Ghazi Stadium

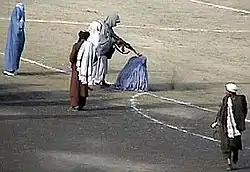
Public execution of a woman, known as Zarmina, by the Taliban at the Ghazi Sports Stadium on 16 November 1999. The mother of five children had been found guilty of killing her husband while he slept.

The stadium has also housed training facilities for the country's national women's boxing team, as documented in the film "The Boxing Girls of Kabul".